Bözen

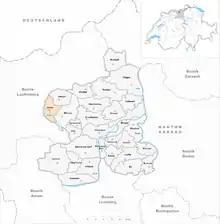
Bözen

Bözen (Swiss German pronunciation: ) is a village in the Swiss canton of Aargau. It lies to the west of the Bözberg in the upper Frick valley. Until December 31, 2021, Bözen was an independent municipality in the district of Brugg, since then it has been one of four villages in the newly created municipality of Böztal in the district of Laufenburg.